Ida Joe Brooks

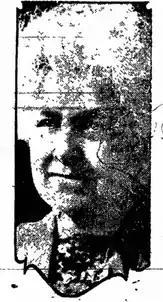
Ida Joe Brooks (1922)

In 1914, Brooks joined the faculty of the University of Arkansas for Medical Sciences, the first female faculty member. She was a lecturer on social hygiene in the psychiatry department and later became associate professor of psychiatry.